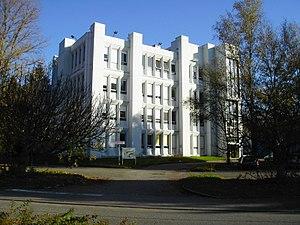
L’École nationale supérieure d'électrochimie et d'électrométallurgie de Grenoble est une ancienne école d'ingénieurs française qui délivrait une formation généraliste en chimie physique ainsi que des enseignements de haut niveau en génie des matériaux, en génie des procédés et en électrochimie. L’INPG-ENSEEG était un établissement public sous tutelle du ministère de l’Enseignement supérieur. Elle a été supprimée en 2008.